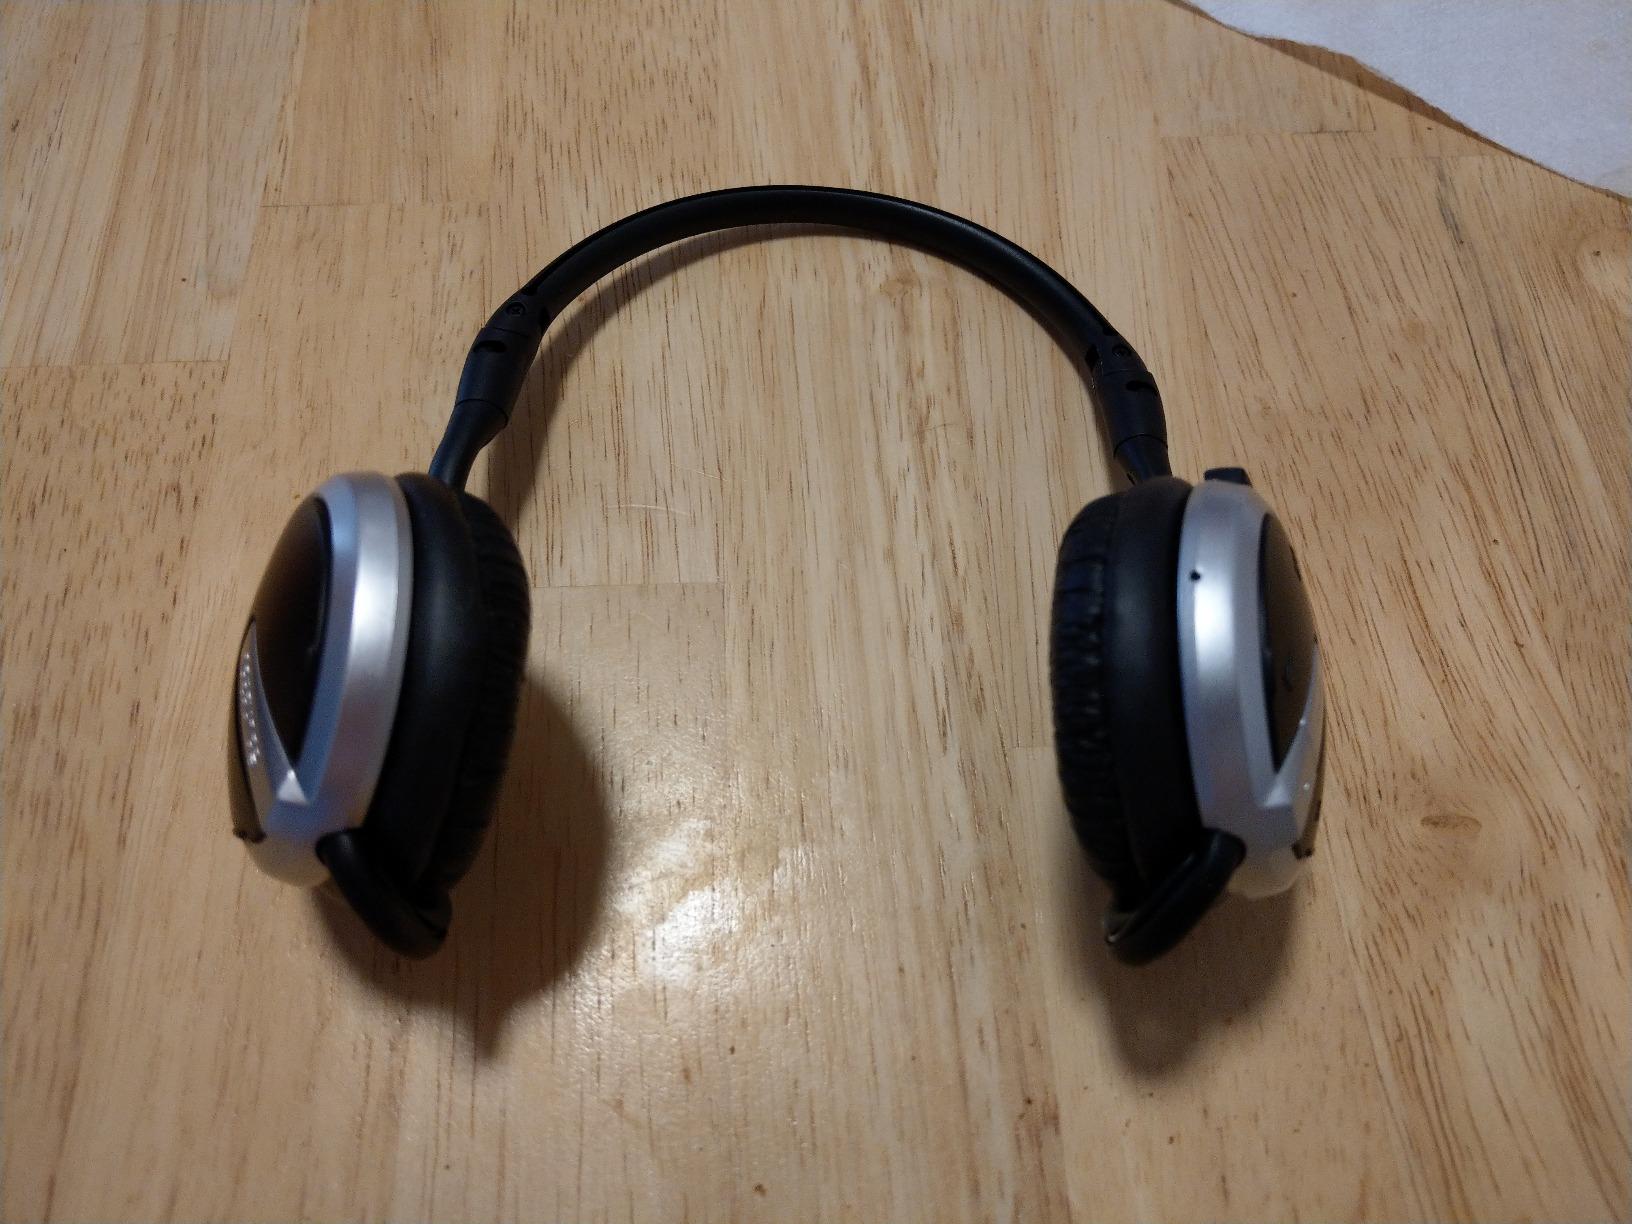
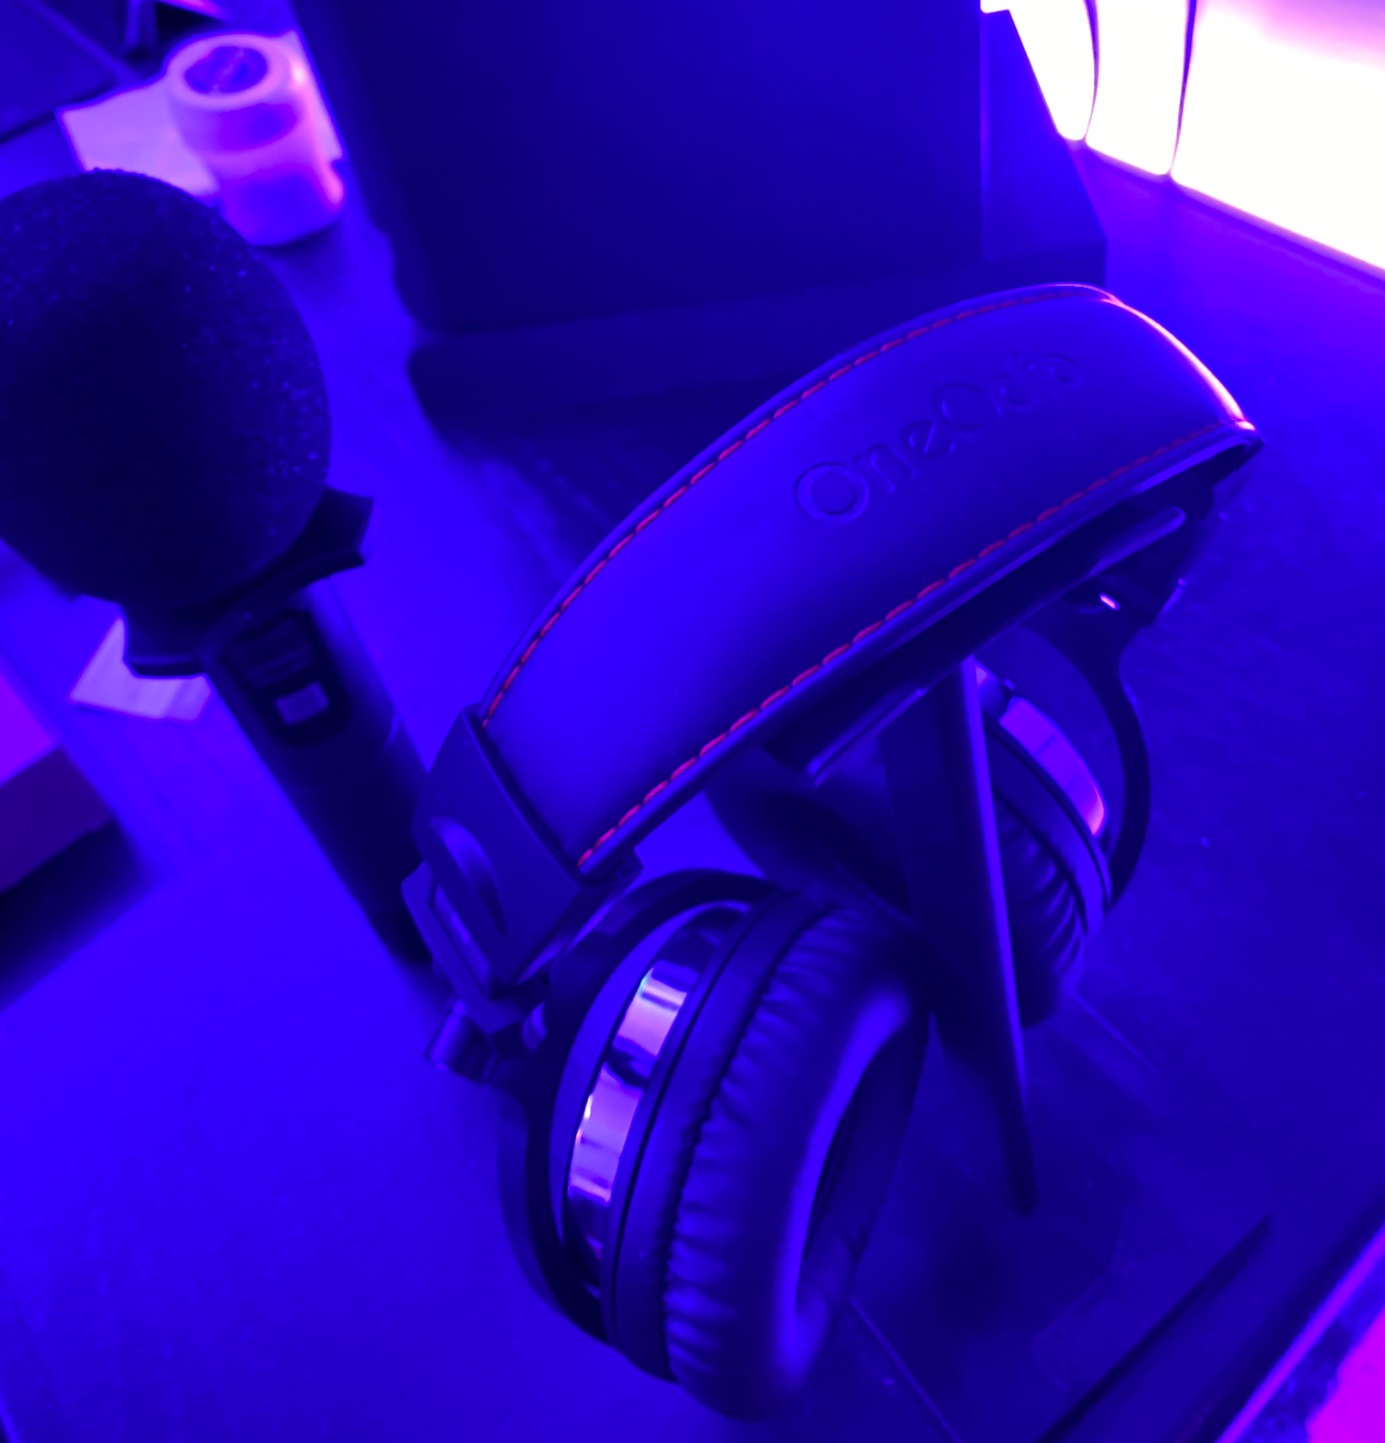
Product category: headphones
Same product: no